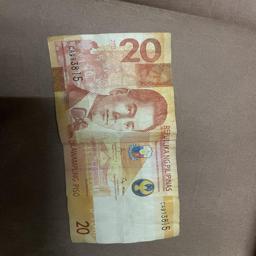
Label: 20_Old_Front